Rise of Neville Chamberlain

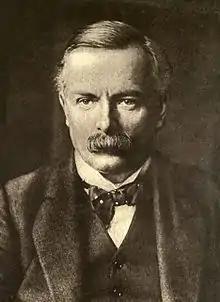
David Lloyd George, Prime Minister 1916–1922, whose contempt for Chamberlain was reciprocated

Conscription for the Army, but not for civilian industry, had been brought in during the first half of 1916. Towards the end of Asquith's Government in 1916 a Manpower Distribution Board had been set up under Neville's brother Austen, but it had no executive powers. After Edwin Montagu had refused the new position of Director of National Service, as he thought the task of building up a new ministry was beyond him, Chamberlain, who was already nationally known, was proposed for the job by his brother Austen. In December 1916, the new prime minister David Lloyd George offered him the job, with responsibility for co-ordinating conscription and ensuring that essential war industries were able to function with sufficient workforces. Though reluctant to leave his post in Birmingham, Chamberlain accepted and resigned as Lord Mayor.